Rachel Bluwstein

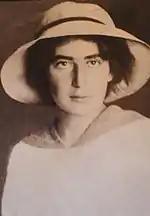
Rachel the poetess

As a member of the editorial staff of "Davar" newspaper, Zalman Rubashov (later Zalman Shazar, who became the third President of Israel) encouraged her to write and publish her poetry.